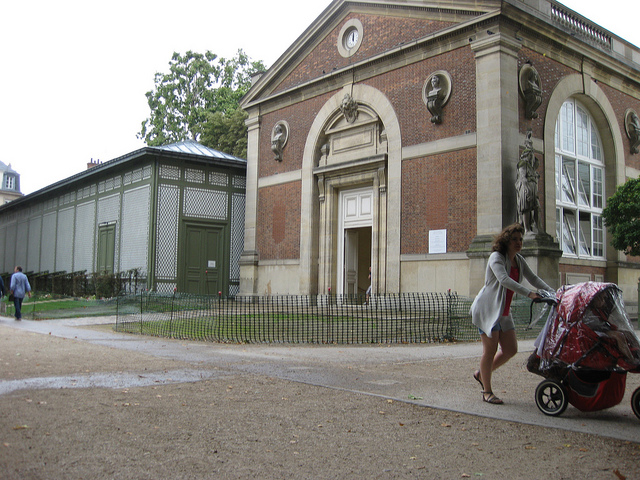
user: Given an image and a question. Answer the question in a short answer. Question: What is the brown brick building being used for? Short Answer:
assistant: church